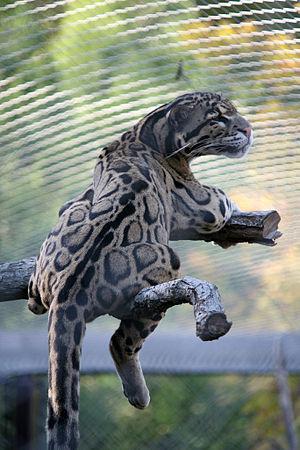
La Panthère nébuleuse ou Panthère longibande ou Léopard nébuleux est une espèce de félin de taille moyenne, avec des pattes courtes et une très longue queue. Le pelage est fauve distinctement marqué de larges taches rectangulaires aux rebords sombres évoquant des nuages, ce qui est à l'origine de son nom. Il s'agit du félin actuel qui a les canines les plus longues proportionnellement à sa taille.